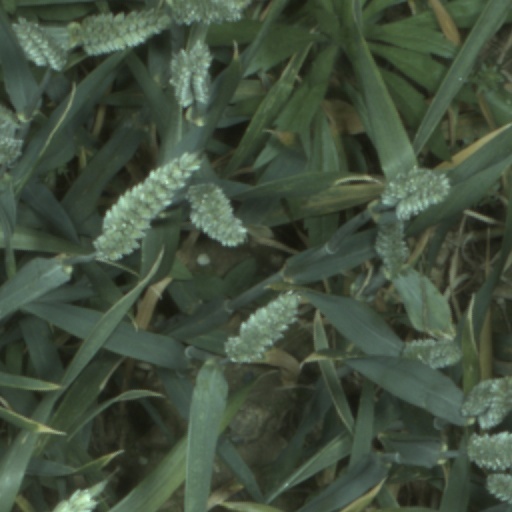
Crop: wheat